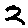
Label: 2